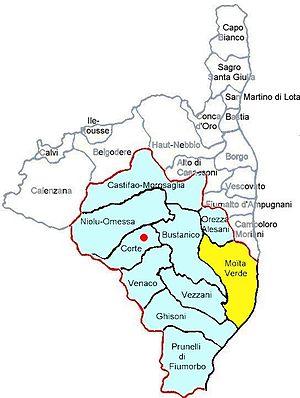
Localisation du canton de Moita-Verde, Castagniccia, Aleria, Haute-Corse
Le canton de Moïta-Verde est une ancienne division administrative française, située dans le département de la Haute-Corse et la collectivité territoriale de Corse.